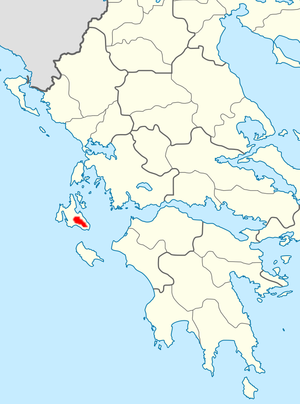
Robola est un cépage blanc cultivé principalement sur l'île Ionienne de Céphalonie, en Grèce.